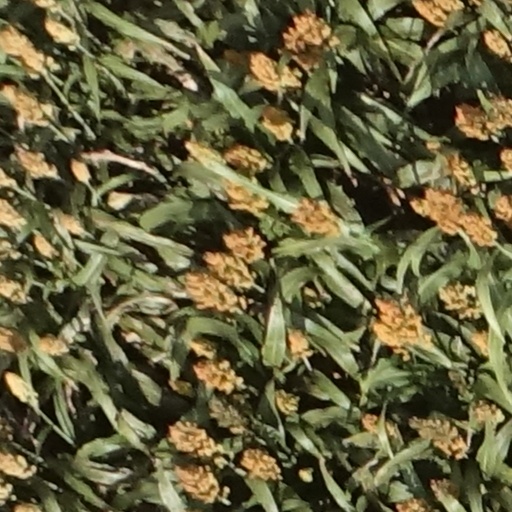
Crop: sorghum